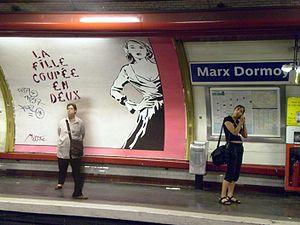
La liste des stations du métro de Paris propose un aperçu des stations actuellement en service, fermées ou autres, du métro de Paris, en France. Le métro a ouvert en 1900 et comprend 302 stations et 383 points d'arrêt, depuis le 23 mars 2013. Les stations fermées ne sont pas comptées dans le total.